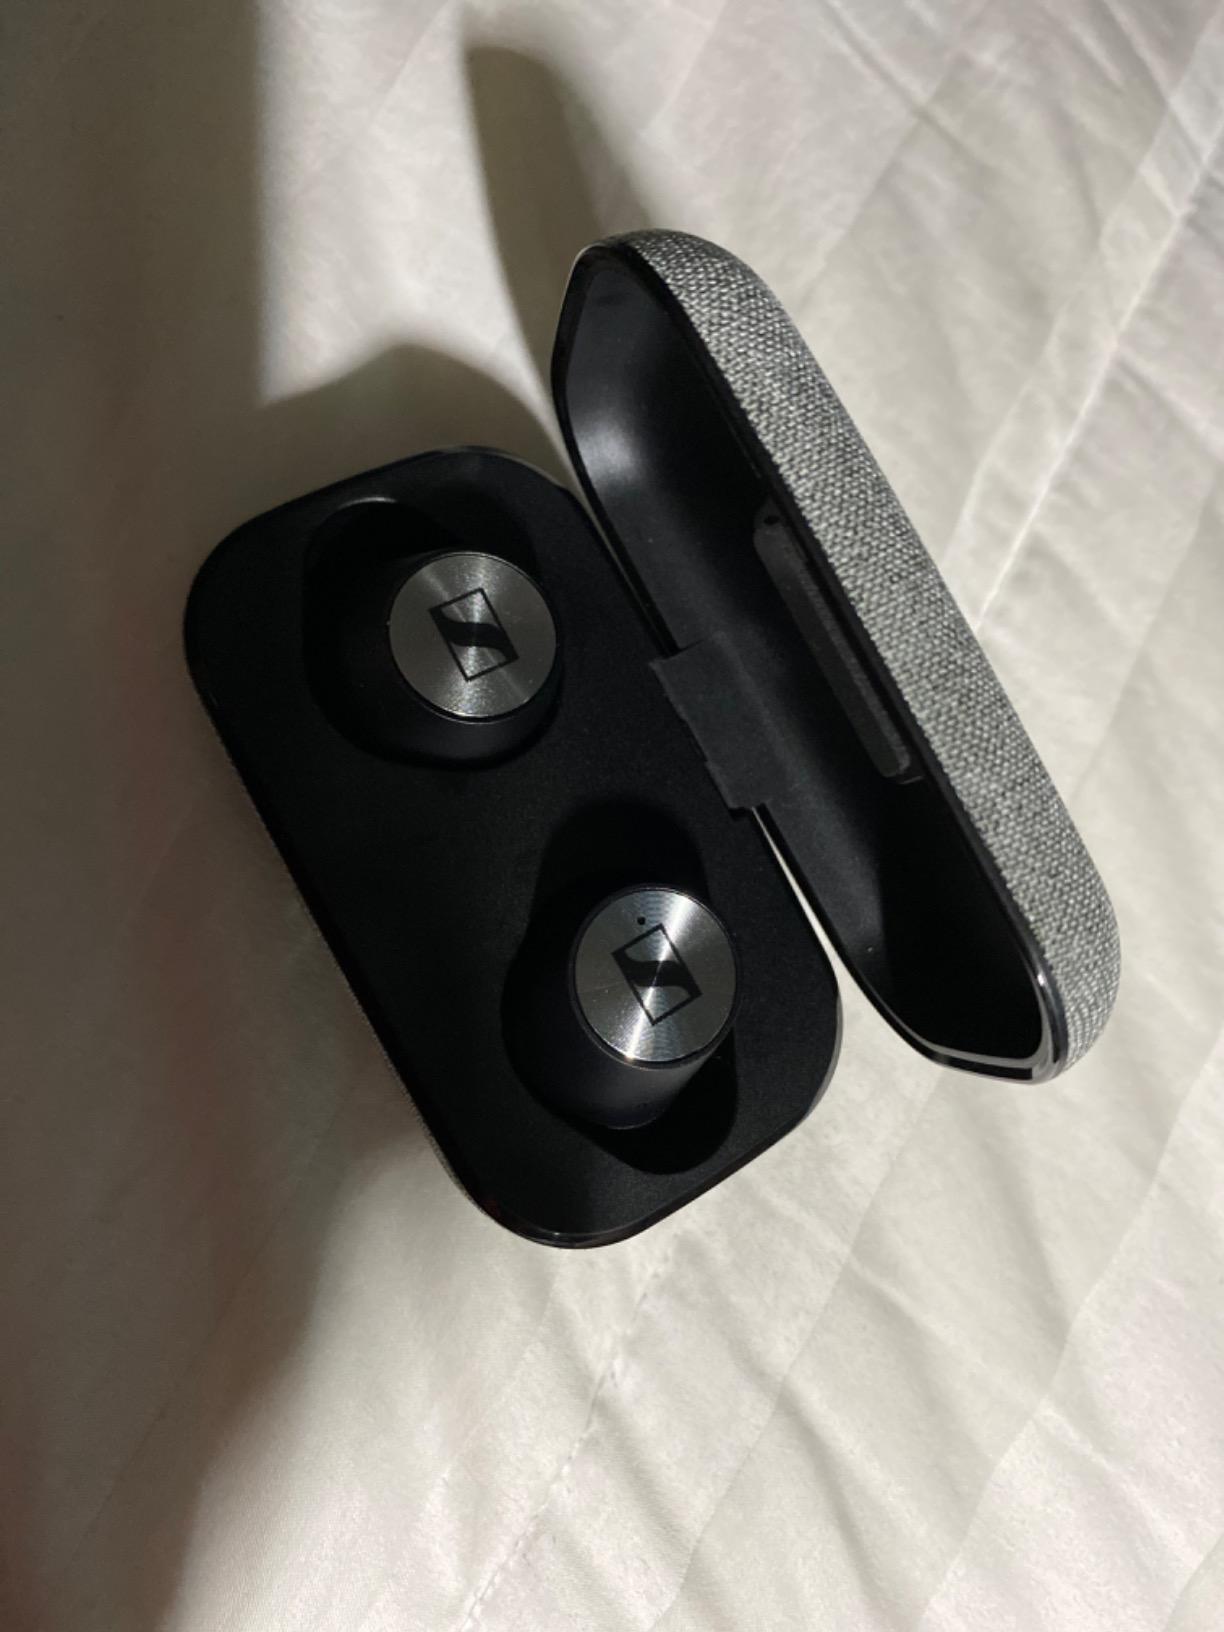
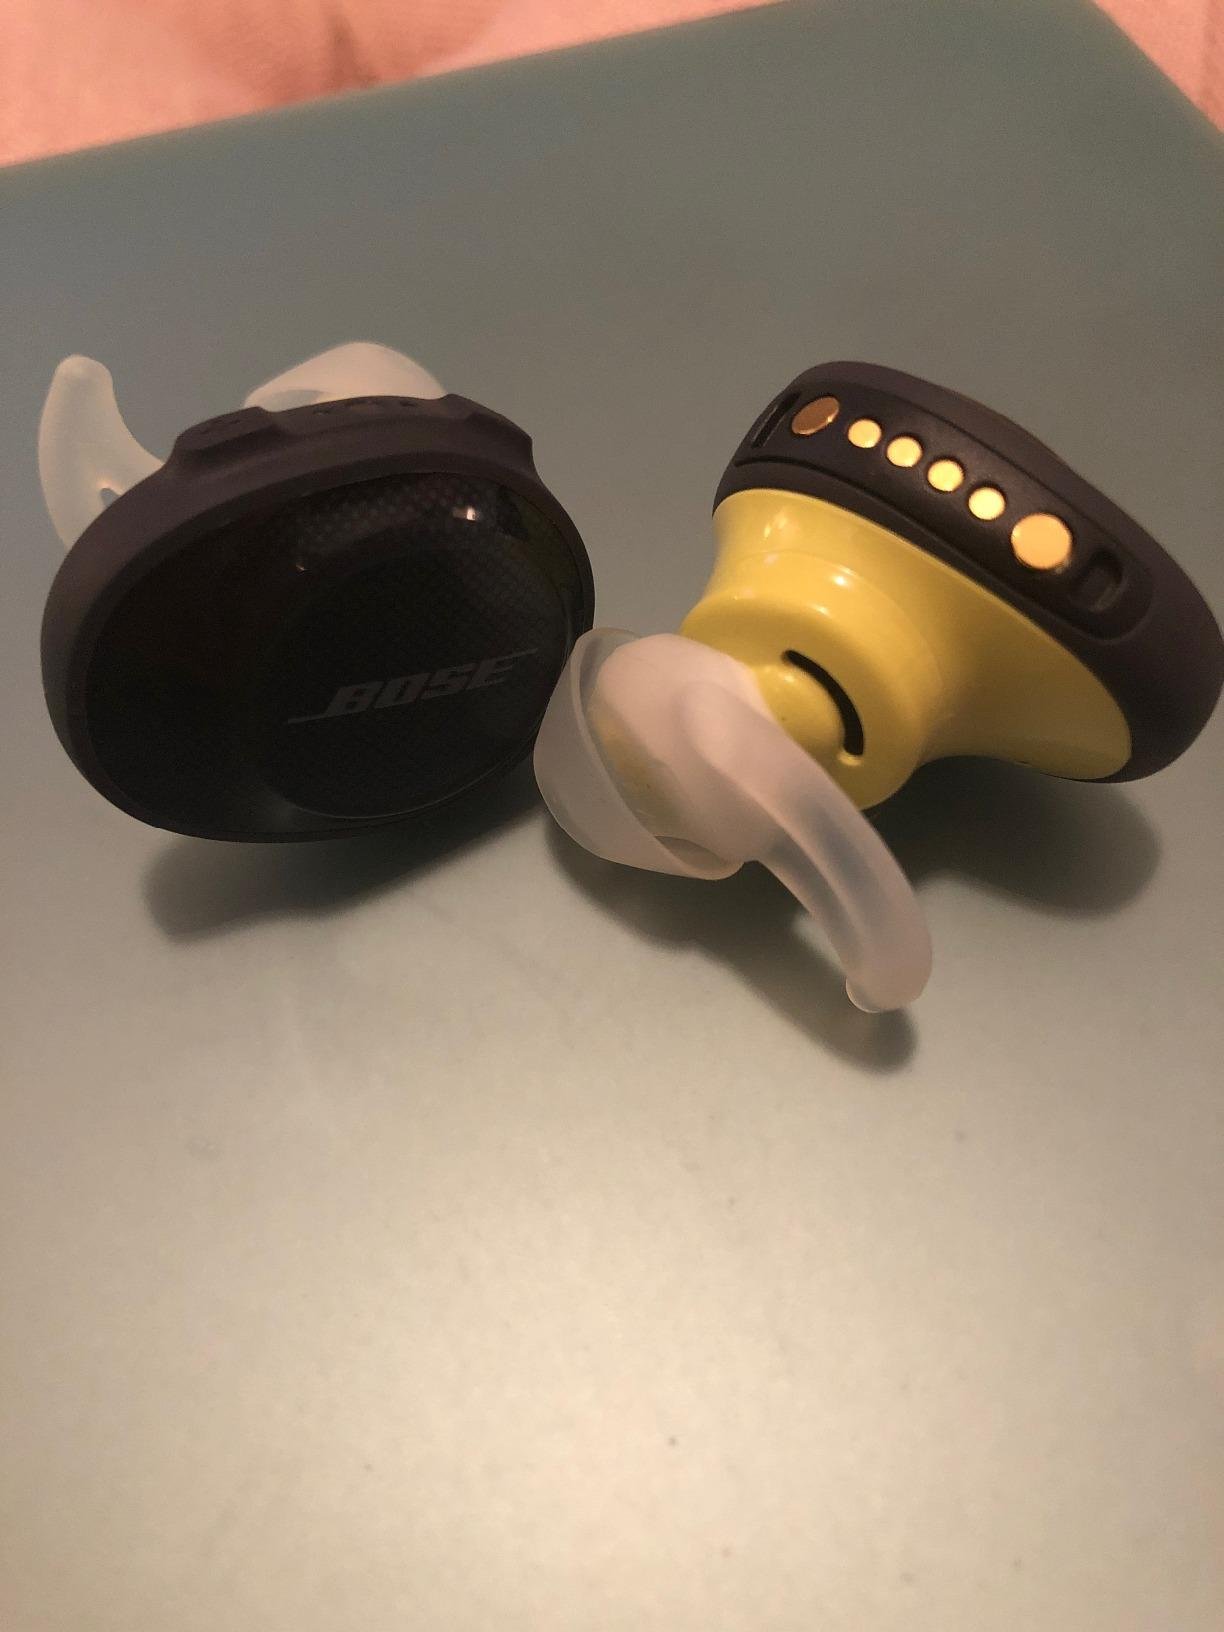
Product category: earbuds
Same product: no